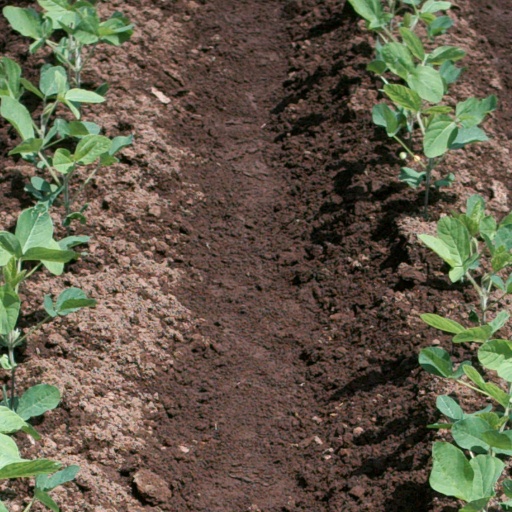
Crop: soybean